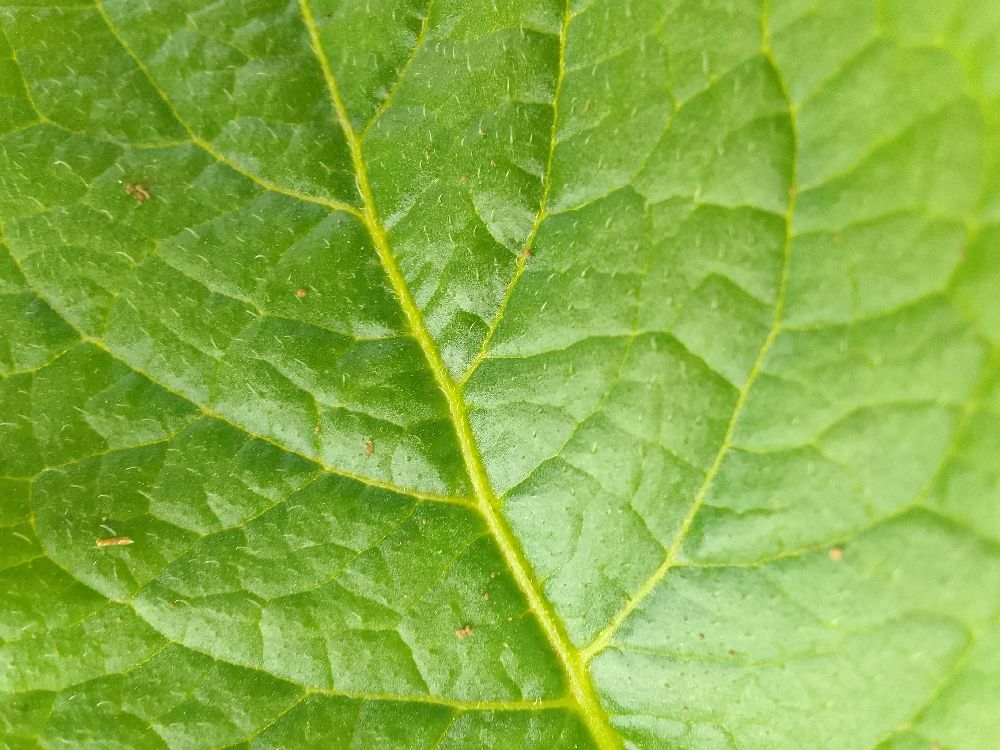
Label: Healthy